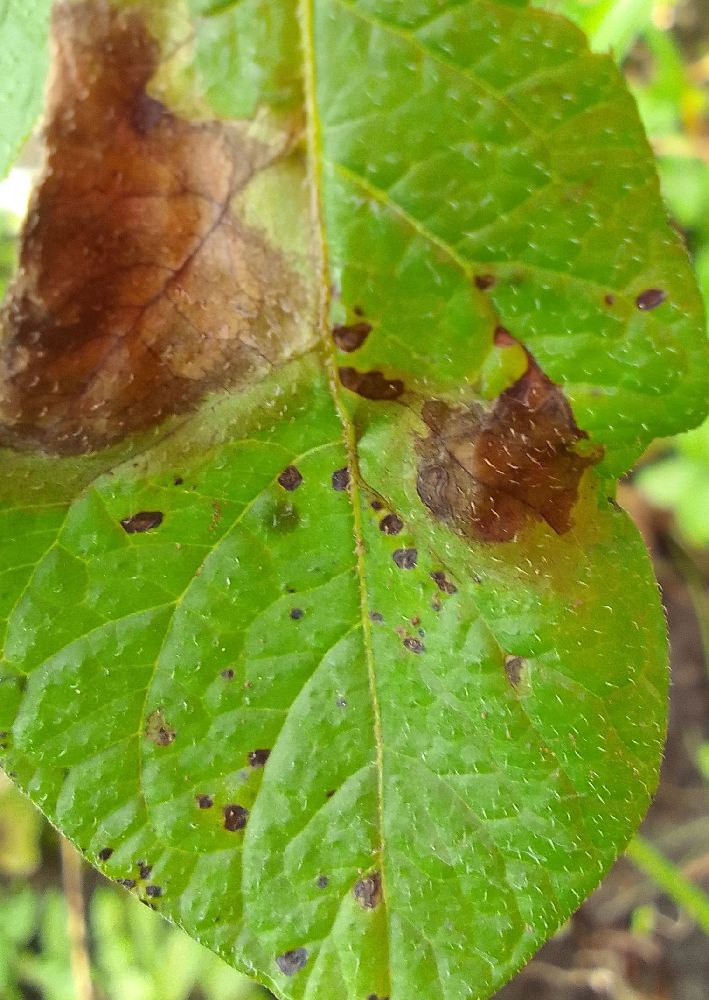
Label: Late blight